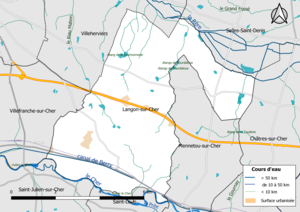
Carte du réseau hydrographique de la commune de fr:Langon-sur-Cher (Loir-et-Cher, France).
Langon-sur-Cher est une commune française située dans le département de Loir-et-Cher en région Centre-Val de Loire.